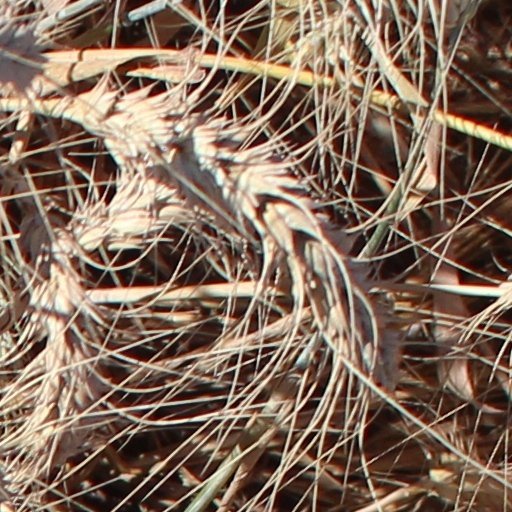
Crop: wheat